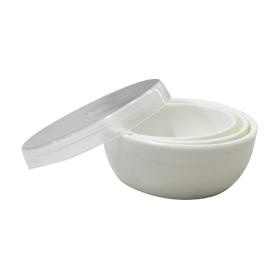
Conjunto de 3 Godets brancos para guache .
Brand: Pajory
Cor: Branco Apresentação: Conjunto com 3 peças - Godets redondos fabricados em polipropileno resistente - Os godets apresentam 3 tamanhos diferentes que se encaixam entre si - Ideal para uso escolar Se precisar de ajuda, entre em contacto connosco <3
Category: Arts & Entertainment > Hobbies & Creative Arts > Arts & Crafts > Art & Crafting Tools > Color Mixing Tools